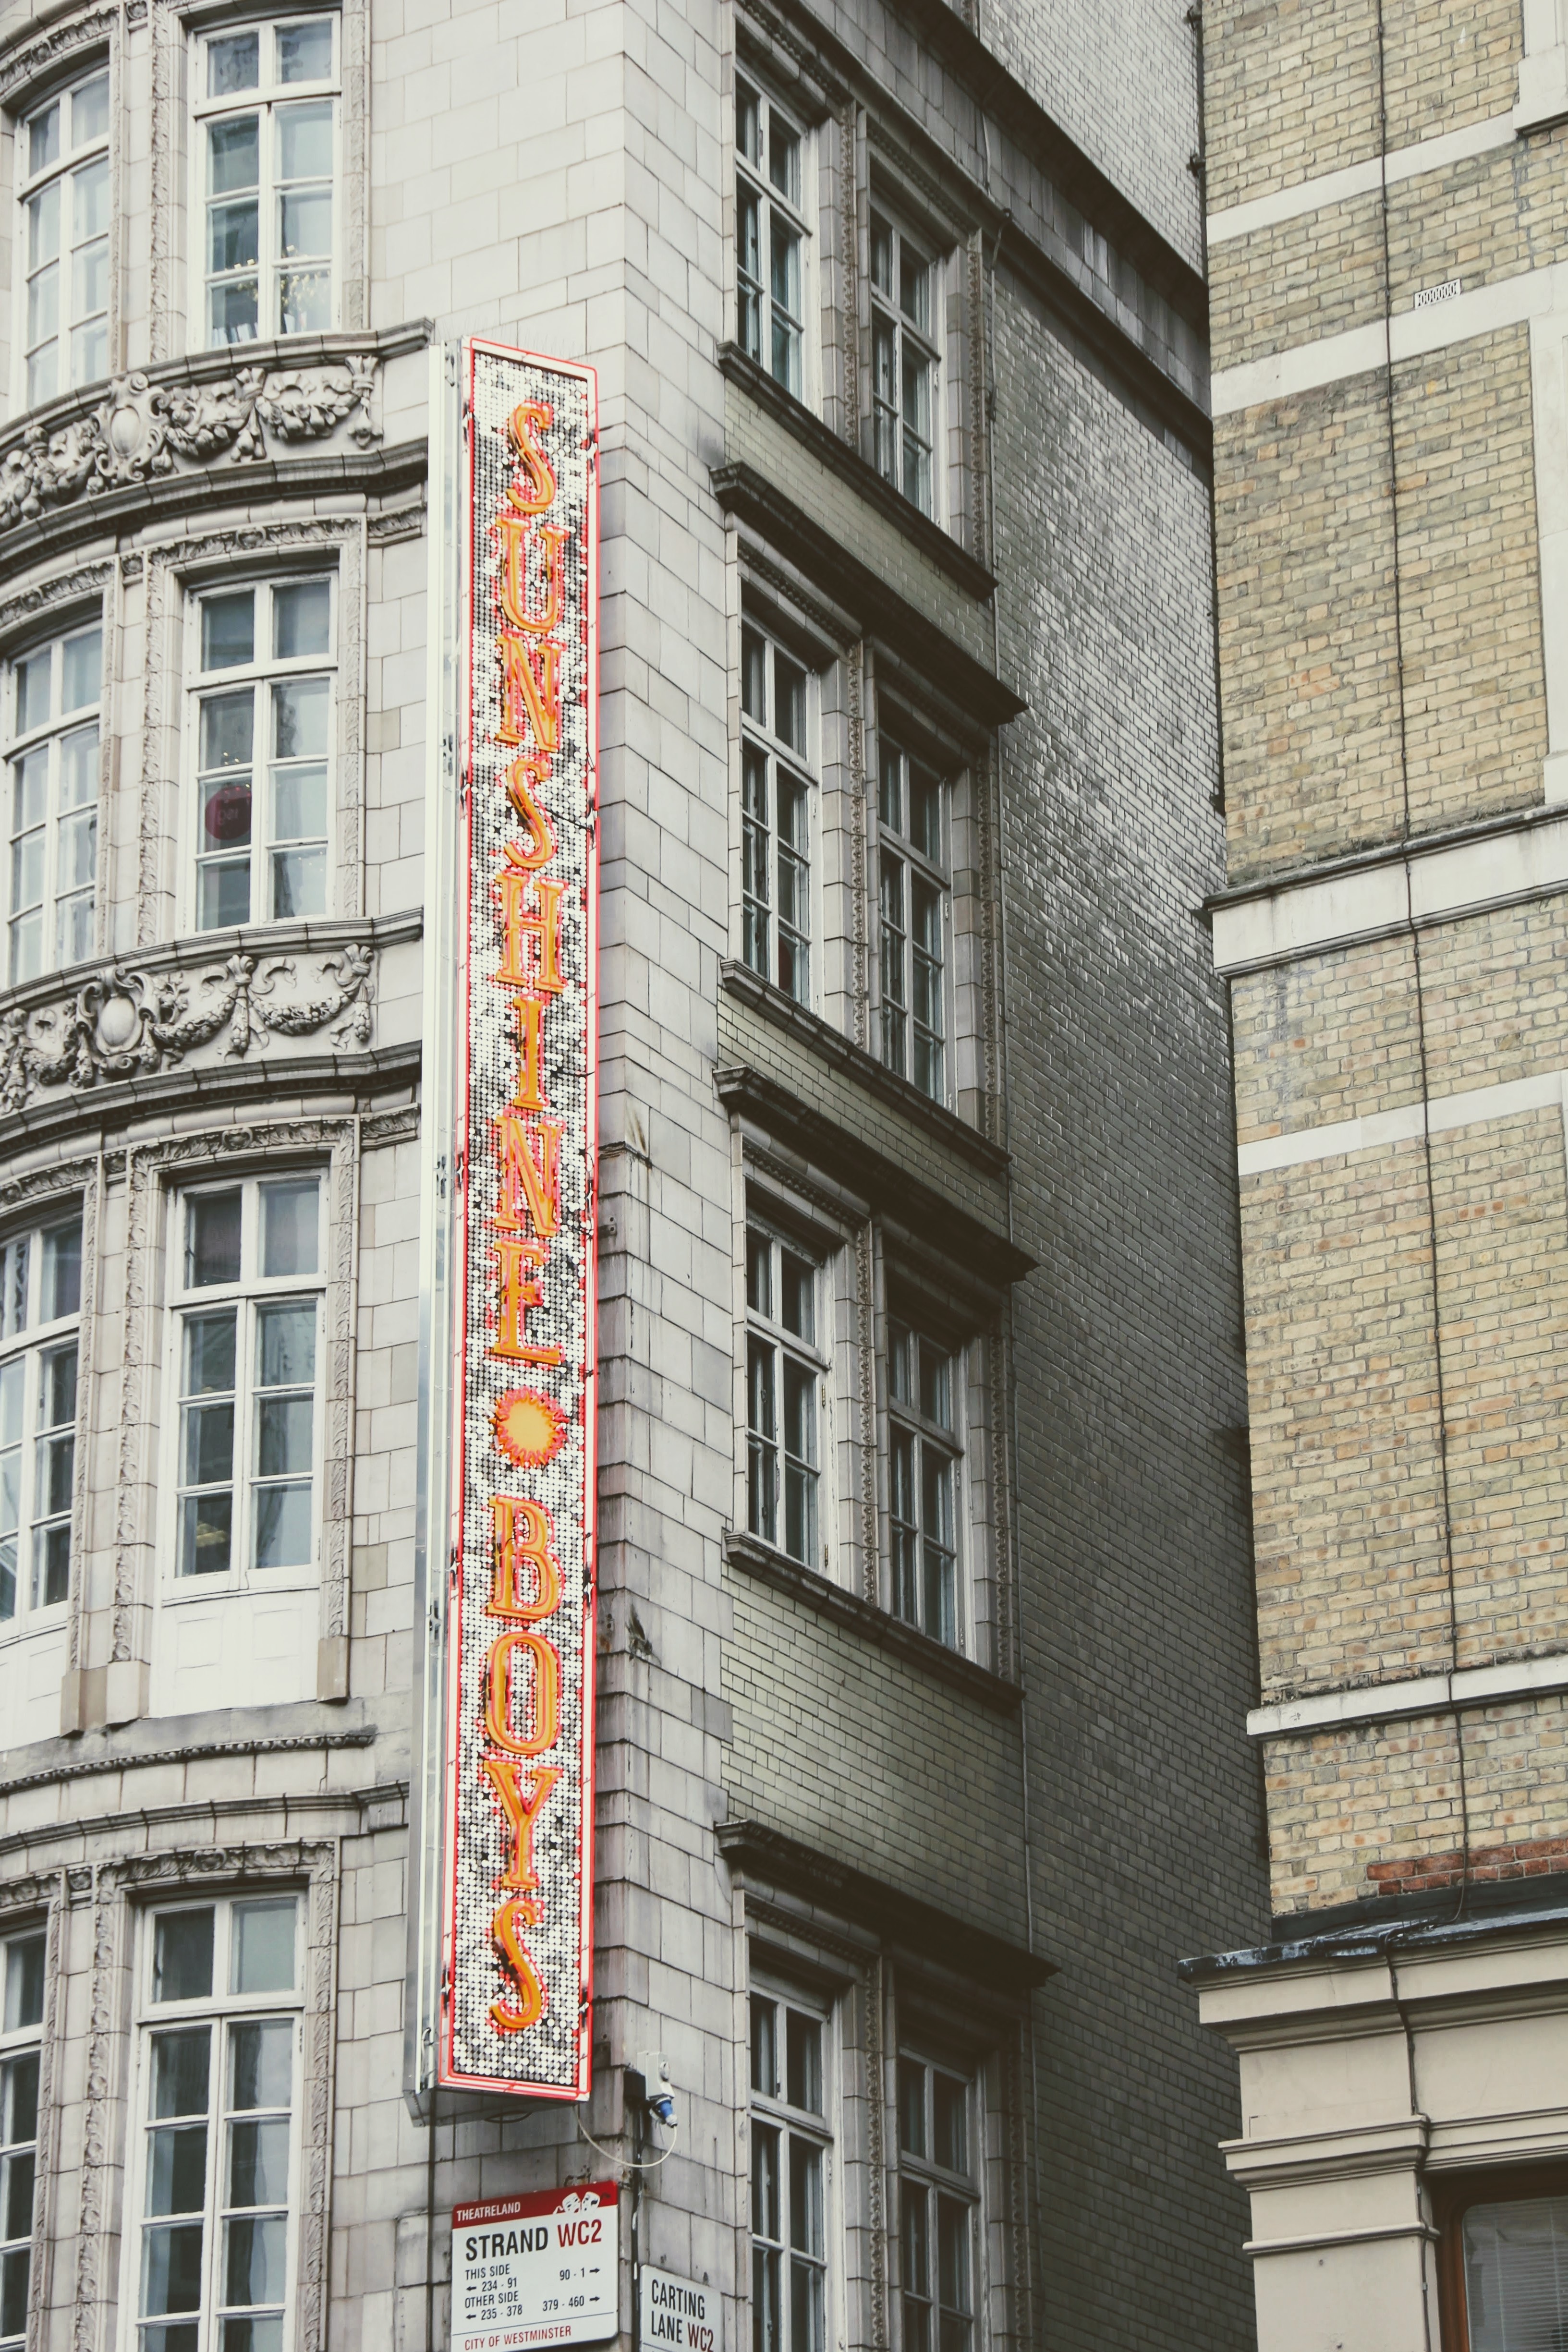
architecture, road, street, window, city, home, skyscraper, wall, downtown, facade, tower block, london, detail, neighbourhood, urban area, human settlement, house detail, sunshine boys